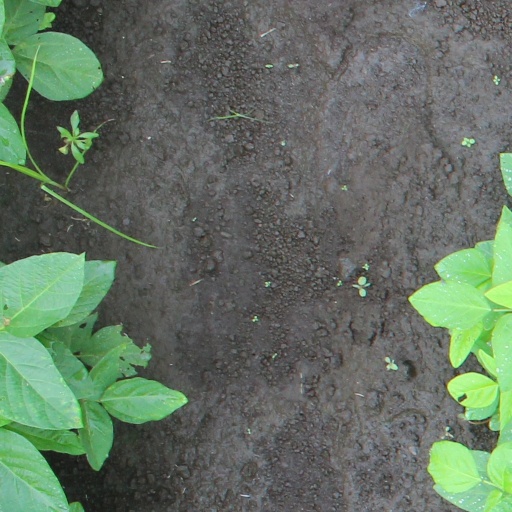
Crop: soybean